The Testament of Dr. Mabuse

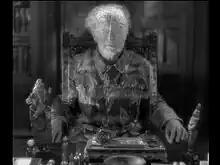
A ghostly Dr. Mabuse announces his testament of crime. After the film's release, director Fritz Lang felt these supernatural scenes should not have been included.

Lang filmed "The Testament of Dr. Mabuse" at the end of 1932 and the beginning of 1933, desiring to have the film viewed worldwide. In his film, where gun-play, fires, or explosions are needed, Lang often used real weapons. In the opening scene, during a power outage, a stunt actor did the gun play. Cinematographer Fritz Arno Wagner stated that he spent most of the production in a state of panic due to the way Lang would endanger his crew. The film is generally filmed in a realistic style with the exception of Mabuse's ghostly appearances throughout the film. Lang admitted later in interviews that if he could re-do the film, he would not have included these supernatural scenes.